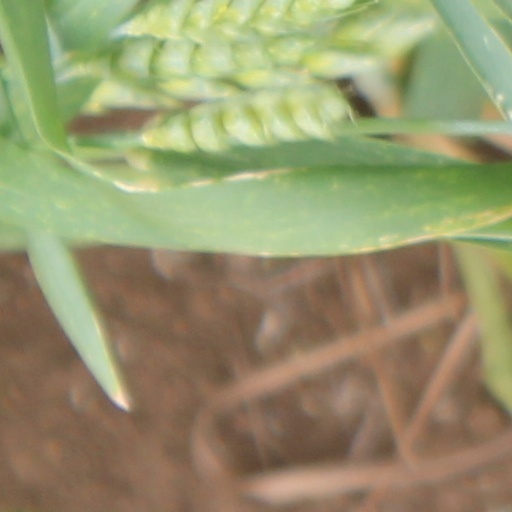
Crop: wheat